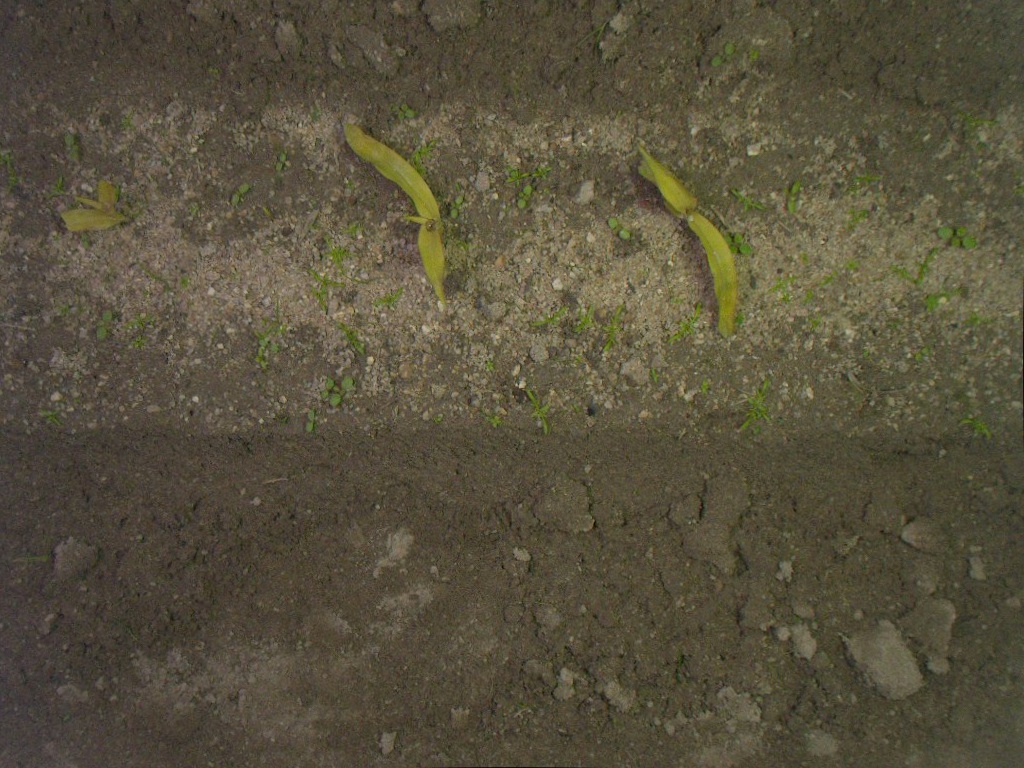
Crop: maize
Objects: stem_maize, stem_maize, stem_maize, maize, maize, maize